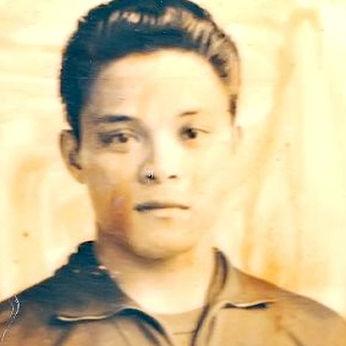
Age: 23